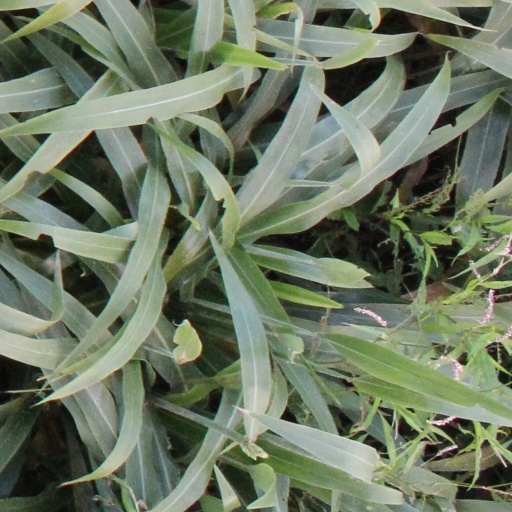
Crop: sorghum